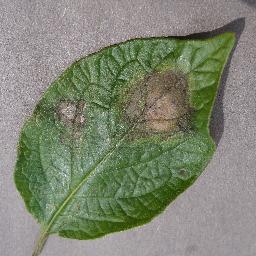
Label: Potato___Late_blight